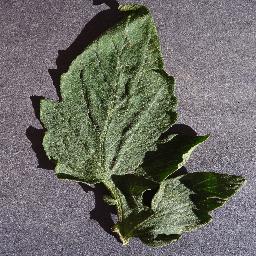
Label: Tomato___healthy